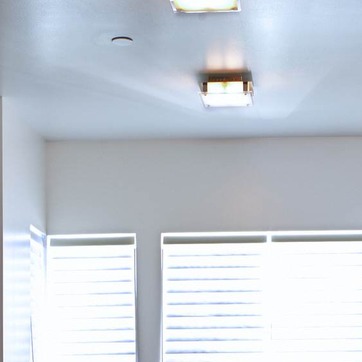
Material: painted